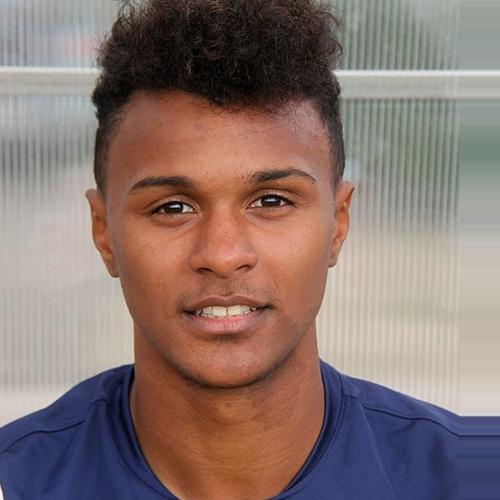
Age: 17